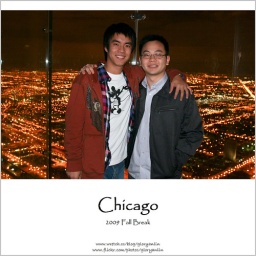
[Chicago] Mark and me in the glass box